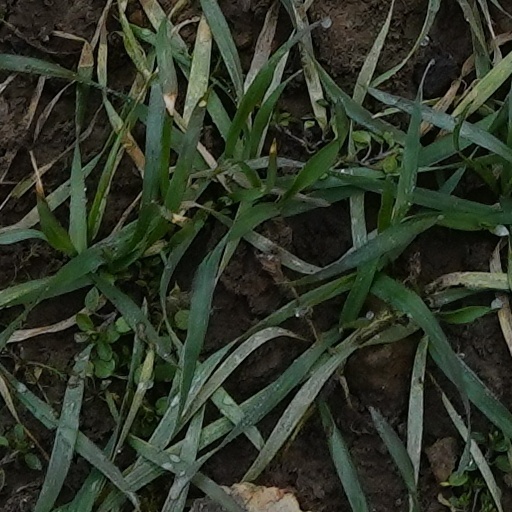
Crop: wheat